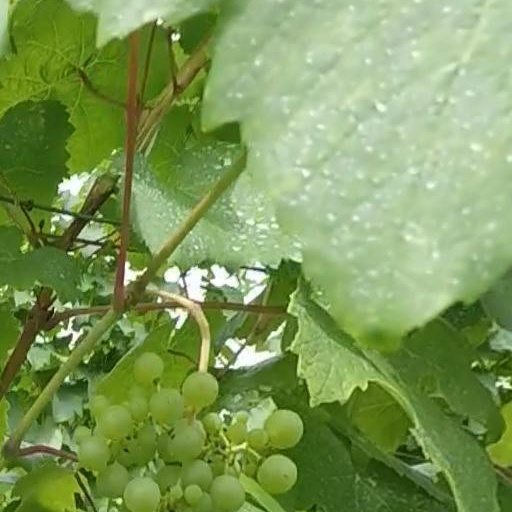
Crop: grape